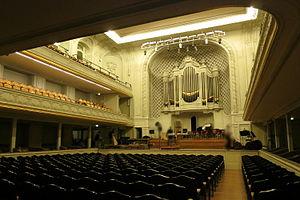
Intérieur de la salle Gaveau (Paris)
La Salle Gaveau, du nom de la maison de facture de pianos française Gaveau, est une salle de concerts classiques de Paris, située au 45-47 rue La Boétie, dans le 8ᵉ arrondissement. Elle est particulièrement destinée à la musique de chambre et aux récitals de grands pianistes.
La Fantaisie pour piano et orchestre en sol majeur opus 111 est un concerto pour piano de Gabriel Fauré. Composée à Évian en 1918, elle est créée le 14 mai 1919 à la Salle Gaveau à Paris avec Alfred Cortot au piano, son dédicataire.
Le Tombeau de Couperin est une suite pour piano de Maurice Ravel composée entre avril 1914 et 1917 et créée le 11 avril 1919 par Marguerite Long à la Société de Musique Indépendante. Elle comporte six pièces, sur le modèle des suites de danses de l'époque baroque.
La Sonate n° 3 pour piano en ré majeur, op. 24 n° 3, est une œuvre du compositeur roumain Georges Enesco, écrite entre 1933 et 1935.
Le Trio en la mineur M.67 est une pièce pour piano, violon et violoncelle composée par Maurice Ravel en août 1914, alors que le musicien était engagé volontaire dans la Première Guerre mondiale.
La Sonate pour violon et piano de Claude Debussy fut composée entre 1916 et 1917 et créée le 5 mai 1917 salle Gaveau à Paris par le compositeur au piano et Gaston Poulet au violon, lors d'un concert donné au bénéfice du Foyer du Soldat aveugle, assistance aux blessés des yeux de la Grande Guerre. C'est aussi avec cette œuvre que Debussy fera sa dernière apparition en public au mois de septembre suivant.
La Sonate pour violon et piano de Francis Poulenc est une œuvre de musique de chambre composée en 1942-1943 à la mémoire de Federico Garcia Lorca. La partition, dédicacée à sa nièce Brigitte Manceaux, est éditée chez Max Eschig. L'œuvre est créée par la violoniste Ginette Neveu et le compositeur au piano le 21 juin 1943 à Paris, salle Gaveau.